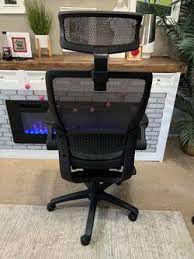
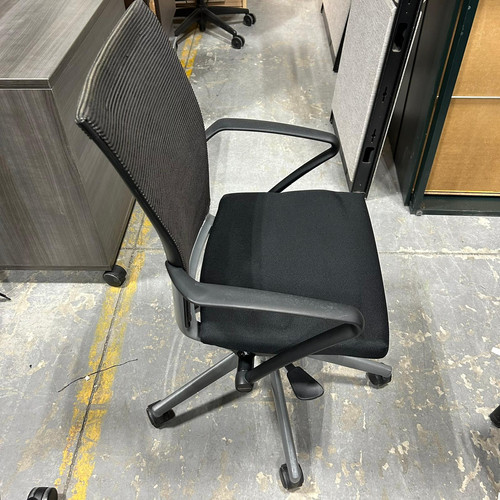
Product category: items_chair
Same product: no